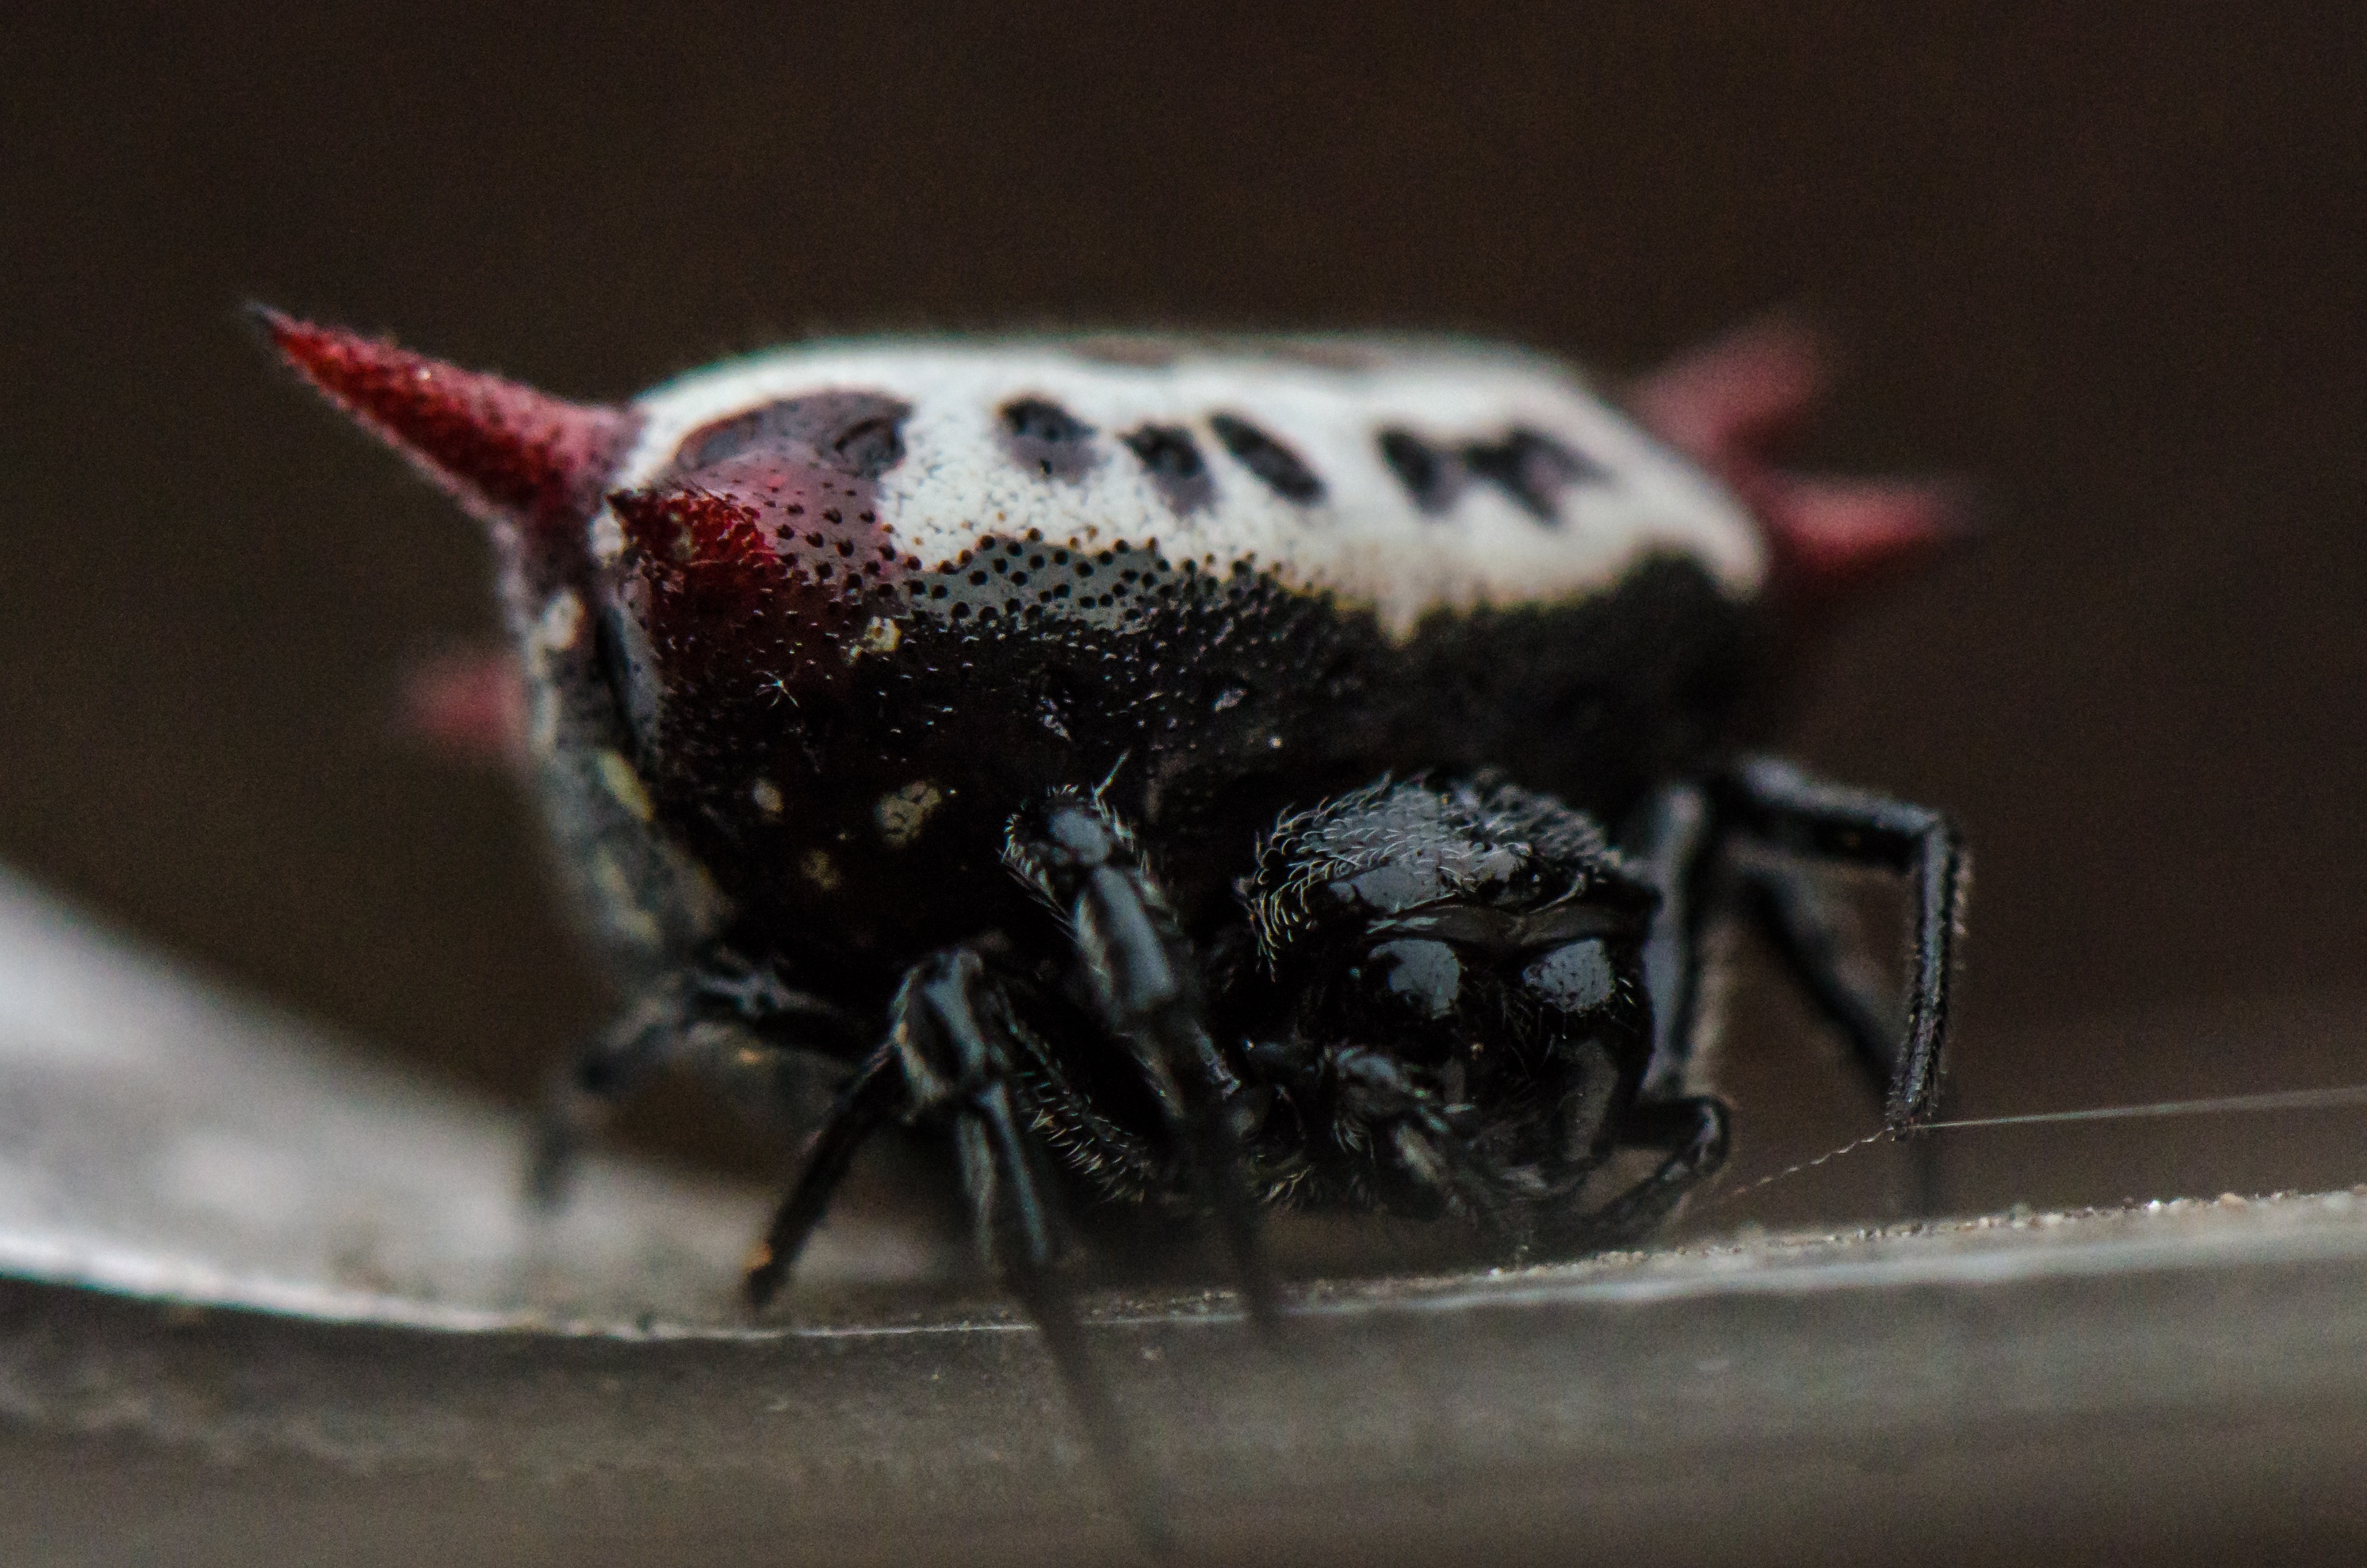
nature, photography, red, insect, macro, black, fauna, invertebrate, close up, spider, beetle, weevil, macro photography, arthropod, scarabs